Jinn

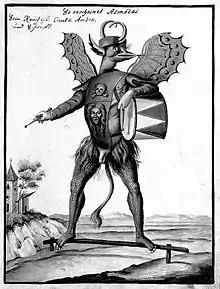
The "sheyd" אַשְמְדּאָי (Ašmodai) in bird-like form, with typical rooster feet, as depicted in "Compendium rarissimum totius Artis Magicae", 1775

Though discouraged by some teachings of modern Islam, cultural beliefs about jinn remain popular among Muslim societies and their understanding of cosmology and anthropology. Affirmation on the existence of jinn as sapient creatures living along with humans is still widespread in the Middle Eastern world (including Egypt), and West Africa, mental illnesses are still often attributed to jinn possession.